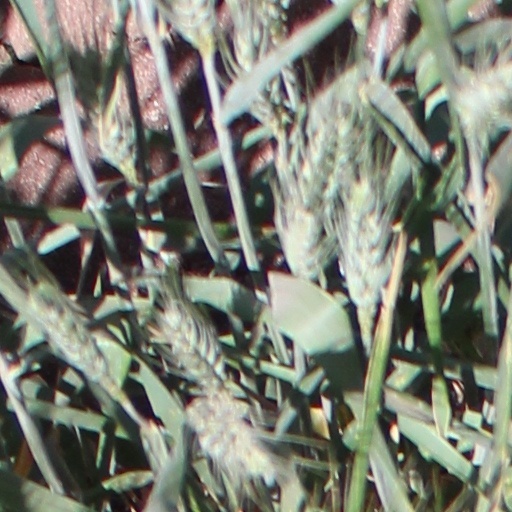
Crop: wheat